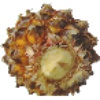
Label: pineapple_mini